East Side Kids

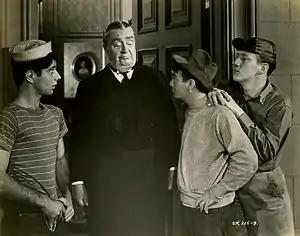
Bobby Stone, Robert Greig, Leo Gorcey, and Huntz Hall in the 1944 film "Million Dollar Kid"

The 1935 Sidney Kingsley Broadway play "Dead End" was a portrait of life in the New York tenements, featuring six tough-talking juvenile delinquents. When film producer Samuel Goldwyn made a film out of the play, he recruited the original kids from the play: Leo Gorcey, Huntz Hall, Bobby Jordan, Gabriel Dell, Billy Halop, and Bernard Punsly. In 1938, Warner Brothers signed these six actors for a series of "Dead End Kids" dramas, the most successful being 1938's "Angels with Dirty Faces" with James Cagney and Humphrey Bogart, and "They Made Me a Criminal" in 1939, starring John Garfield.